Ludlow

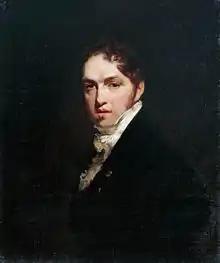
William Owen, self-portrait, ca.1800

Ludlow railway station began serving the town in 1852 and is about five minutes' walk from the town centre. It is on the Welsh Marches Line and is served by trains between , , , , , and ; these are operated by Transport for Wales.